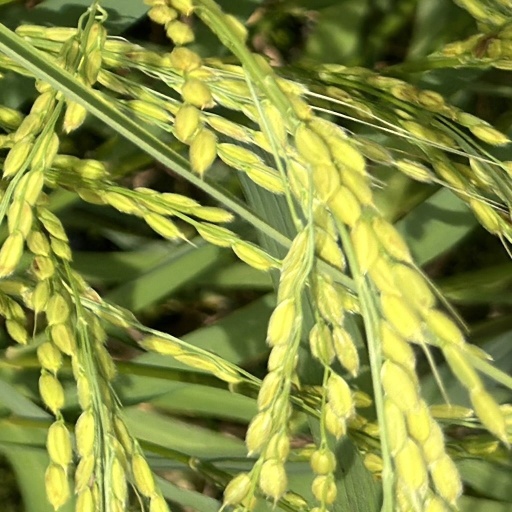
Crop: rice